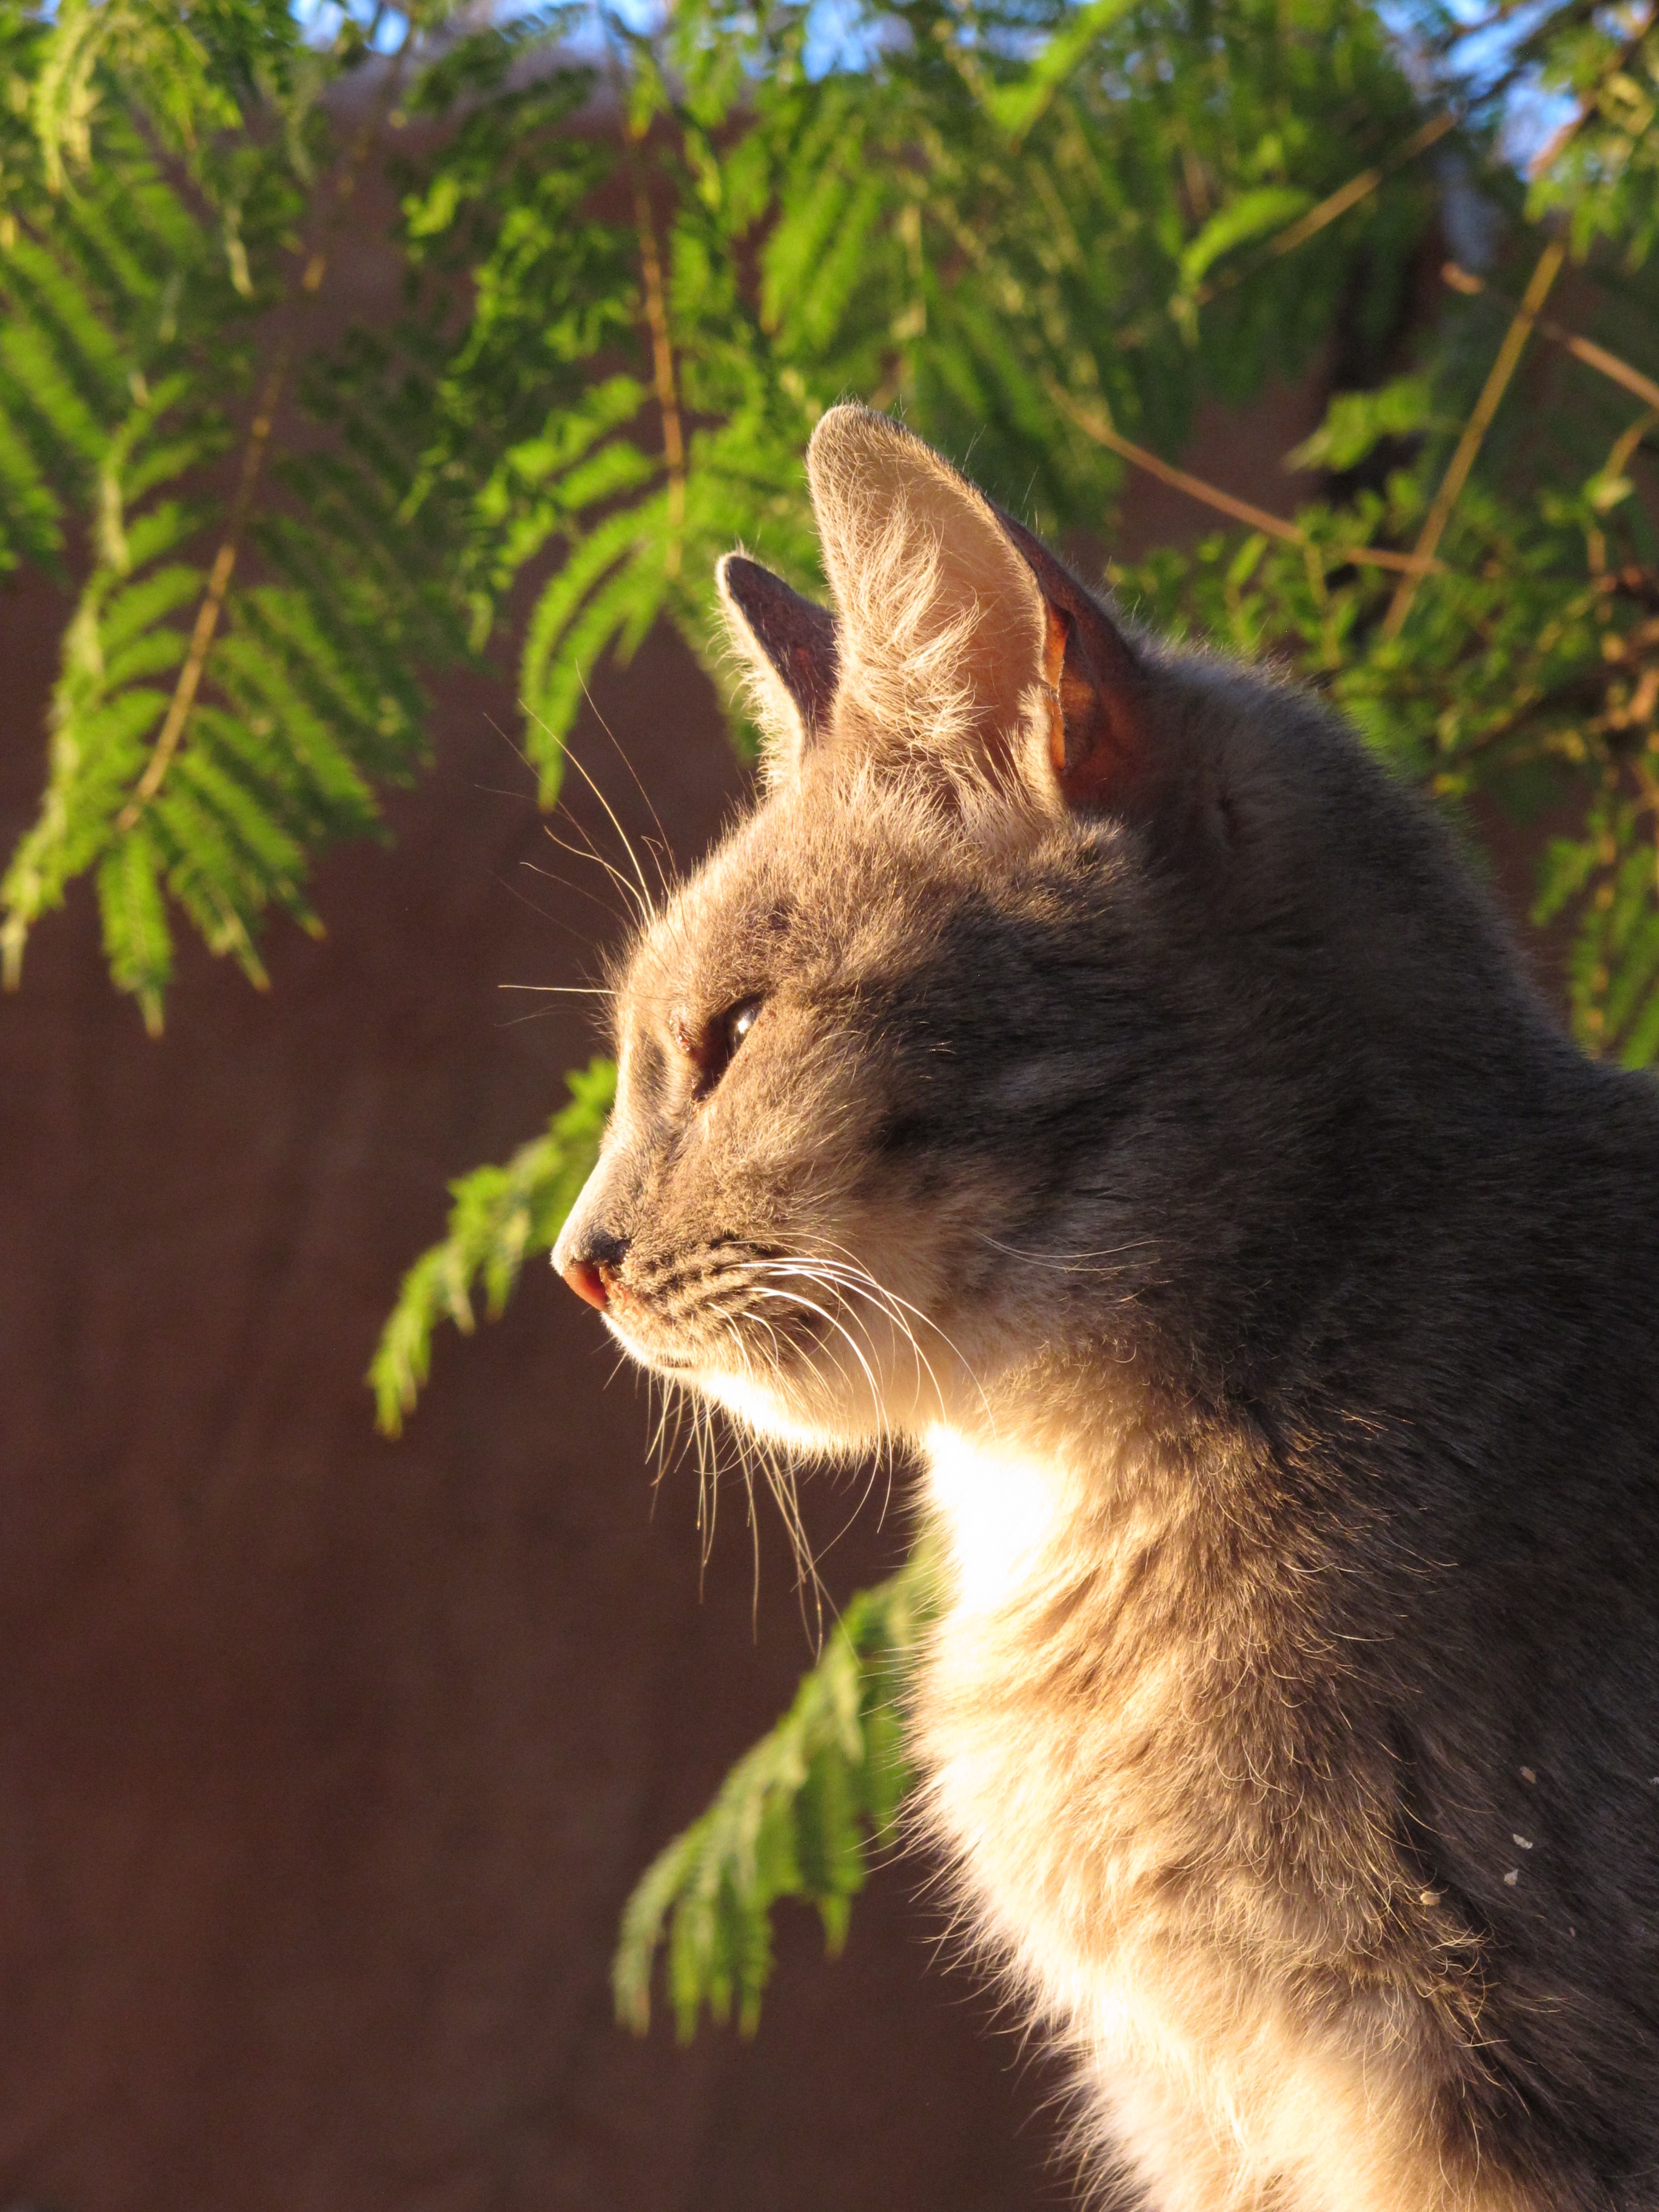
tree, sunset, profile, pet, cat, feline, mammal, fauna, eyes, whiskers, grey, animals, vertebrate, tabby cat, flamboy n, wild cat, small to medium sized cats, cat like mammal